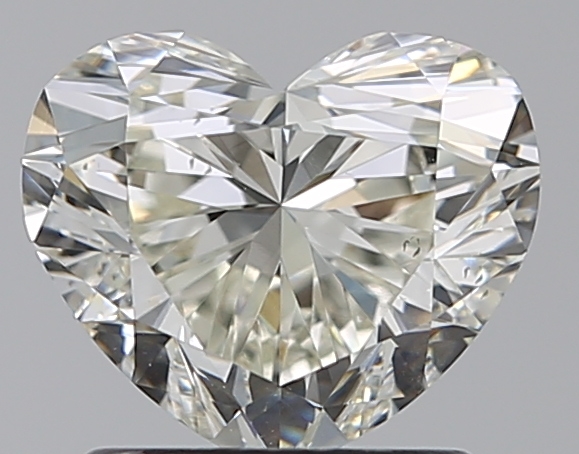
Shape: heart
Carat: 1.2
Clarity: VS2
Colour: J
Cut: EX
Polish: VG
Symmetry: VG
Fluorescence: M
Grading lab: GIA
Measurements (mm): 6.16 x 7.32 x 4.29